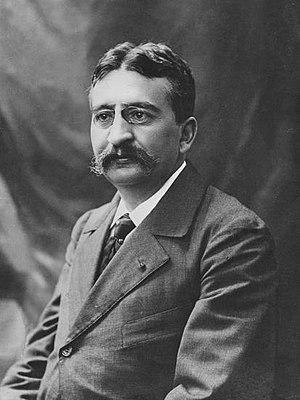
Stephen Pichon (portrait de 1906 par [Eugène Pirou])
Stephen Jean Marie Pichon, né le 10 août 1857 à Arnay-le-Duc et mort le 18 septembre 1933 à Vers-en-Montagne, est un homme politique français, journaliste, et diplomate. Il fut successivement député de 1885 à 1893, diplomate de 1894 à 1906, sénateur de 1906 à 1924, et ministre des Affaires étrangères sous plusieurs gouvernements de la Troisième République entre 1906 et 1920.
Louis Eugène Pirou, né le 26 septembre 1841 à Tubœuf, mort le 30 septembre 1909 à Chaville, est un photographe et cinéaste français.